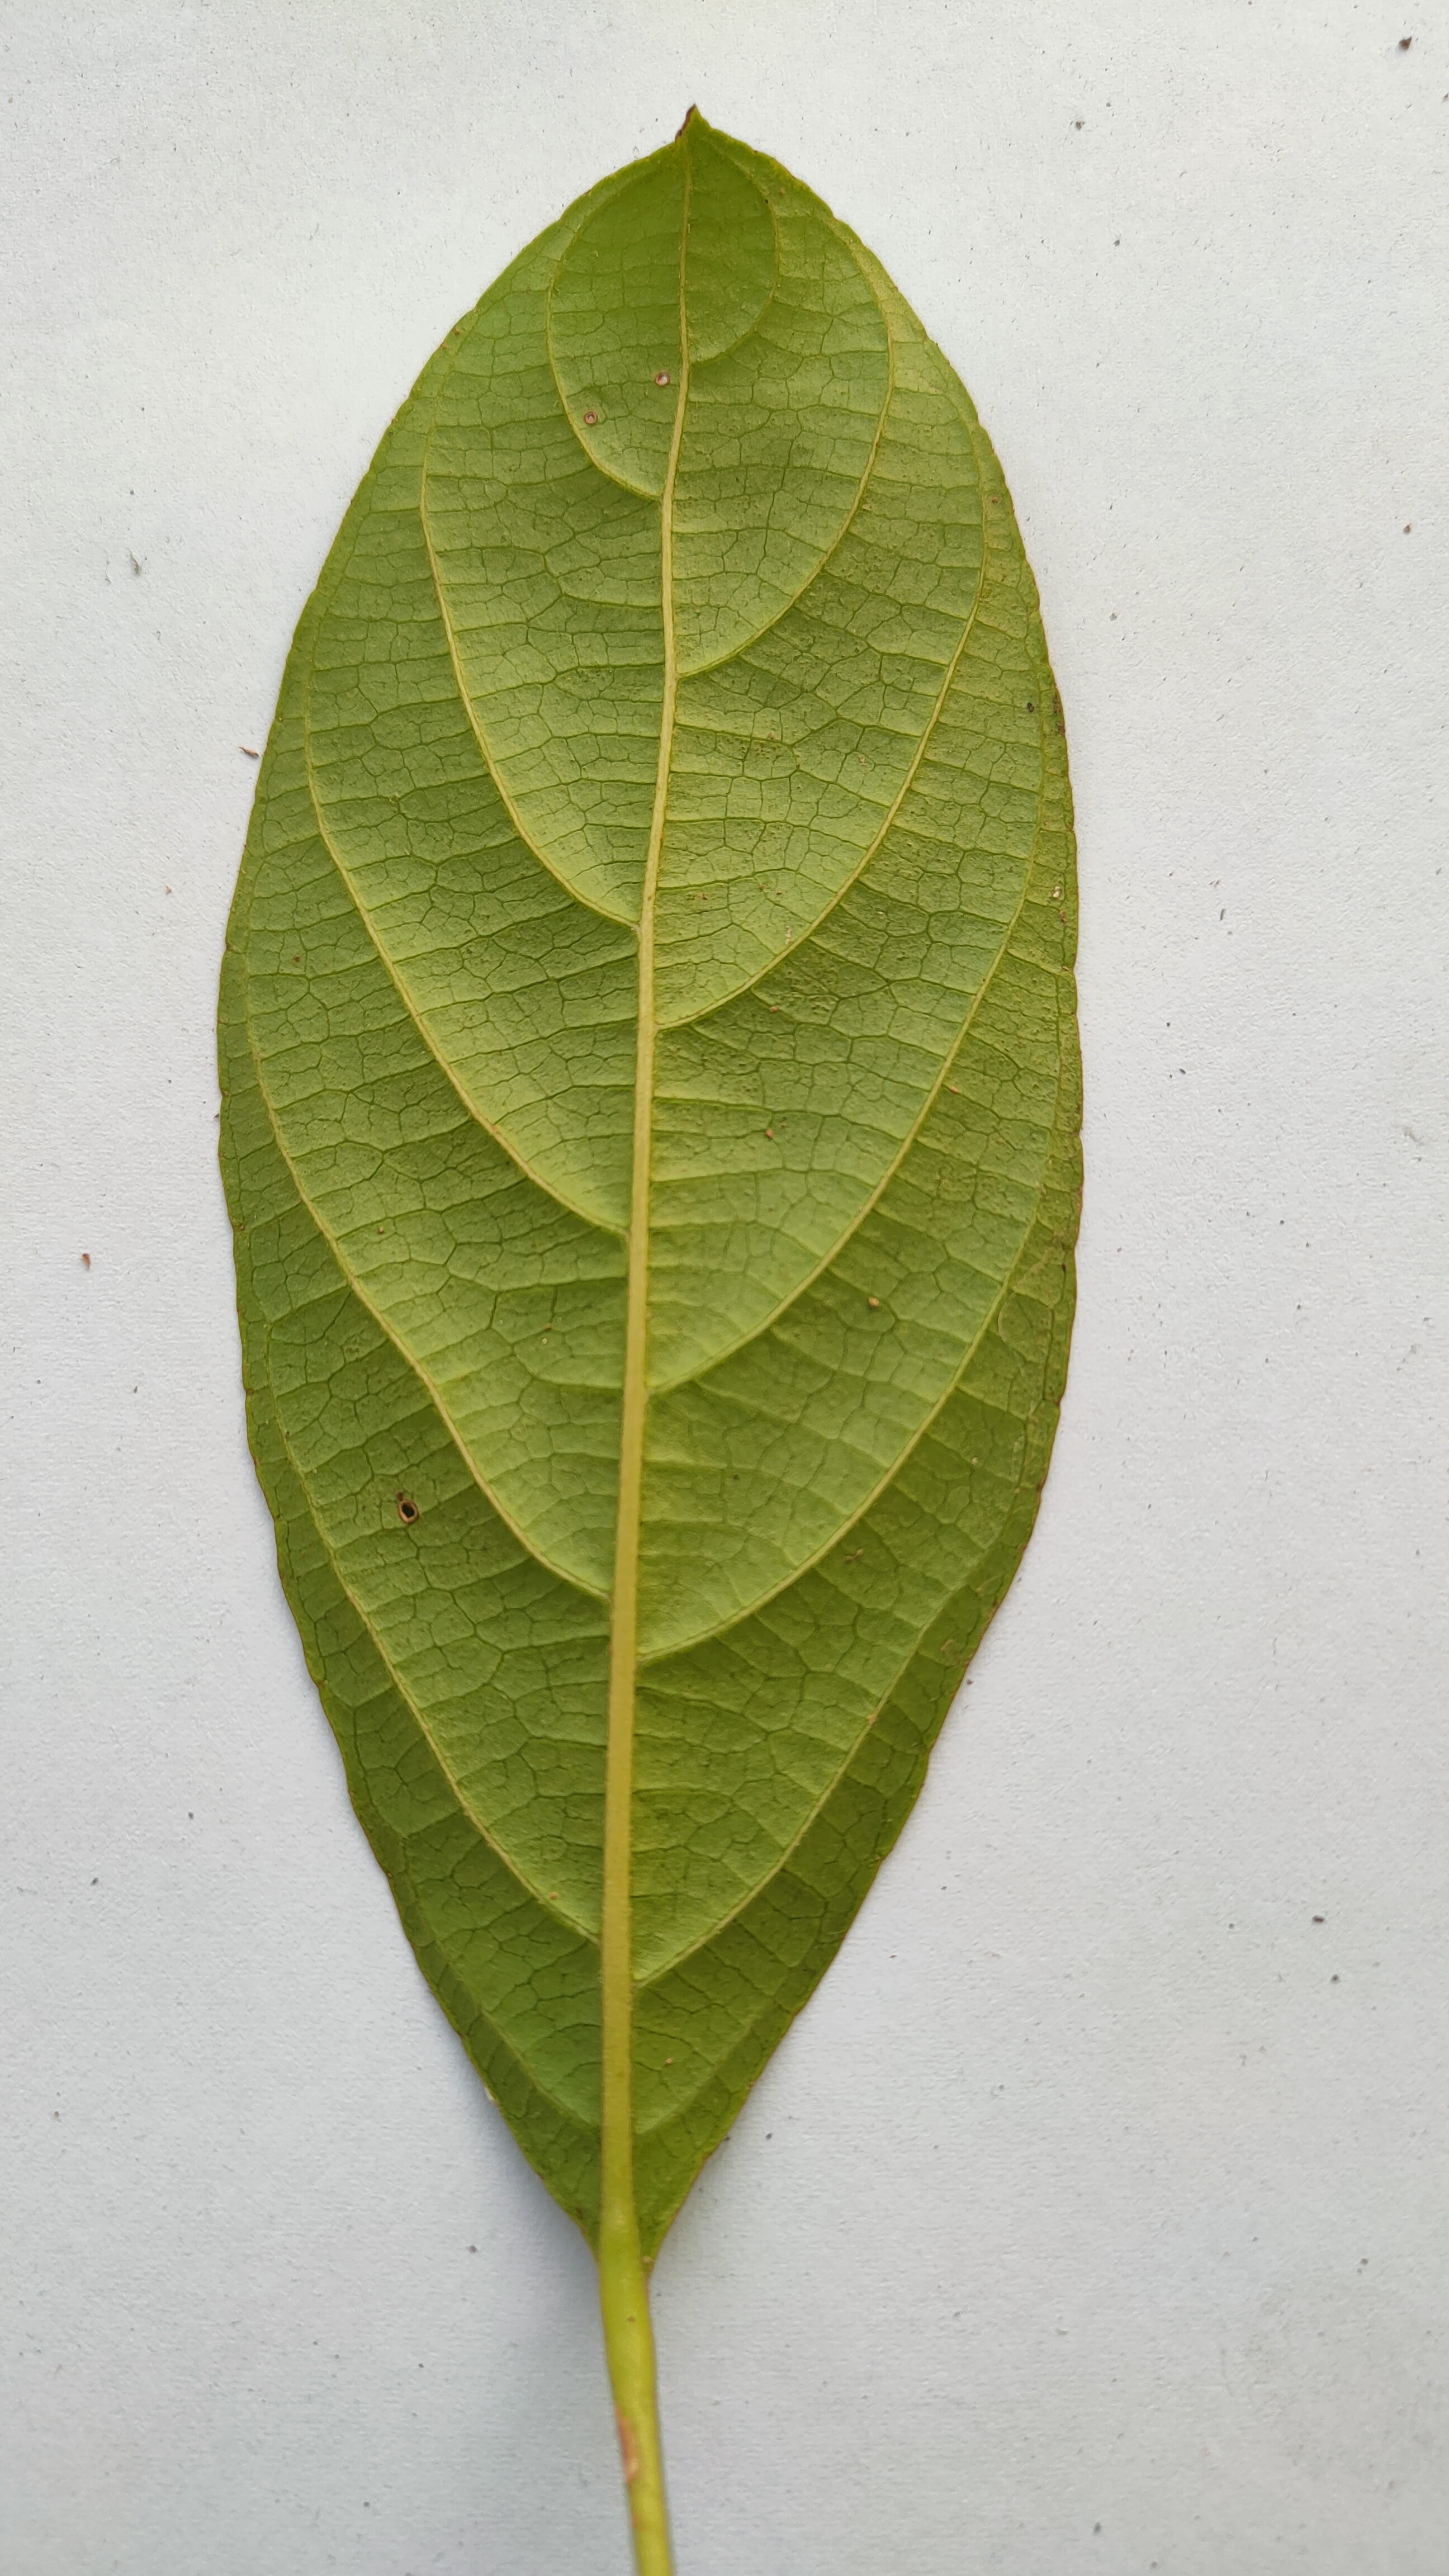
Leaf variety: Lotkon